Anglo-Saxon dress

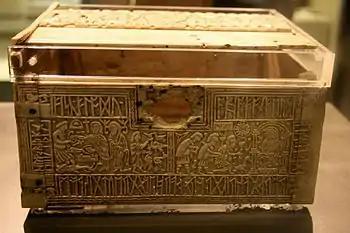
8th century Franks Casket depicting Anglo-Saxon dress

Cloak of this period, included the cloak style seen on the Franks Casket, made with rectangular cloth, and fastened so the cloak appeared to be pleated or folded, and held together at the right shoulder with a brooch. Once in place, the brooch was left attached to the garment so that the cloak was slipped over the head. Ninth century art shows a few different styles of cloak: hooded, non-hooded with a frilled collar, and the pleated cloaks arranged over the shoulders and bound at the waist by a belt. These belts were narrower than earlier in the Saxon period, with fewer tools hanging from them. The wrap-over coat made an appearance during this era. This knee-length coat wrapped over the front of the body. Its sleeves were, as Owen-Crocker says, "deep, [with] decorated cuffs which [were] mostly straight". The cloaks of common men were simple and less decorated than cloaks of wealthier men.